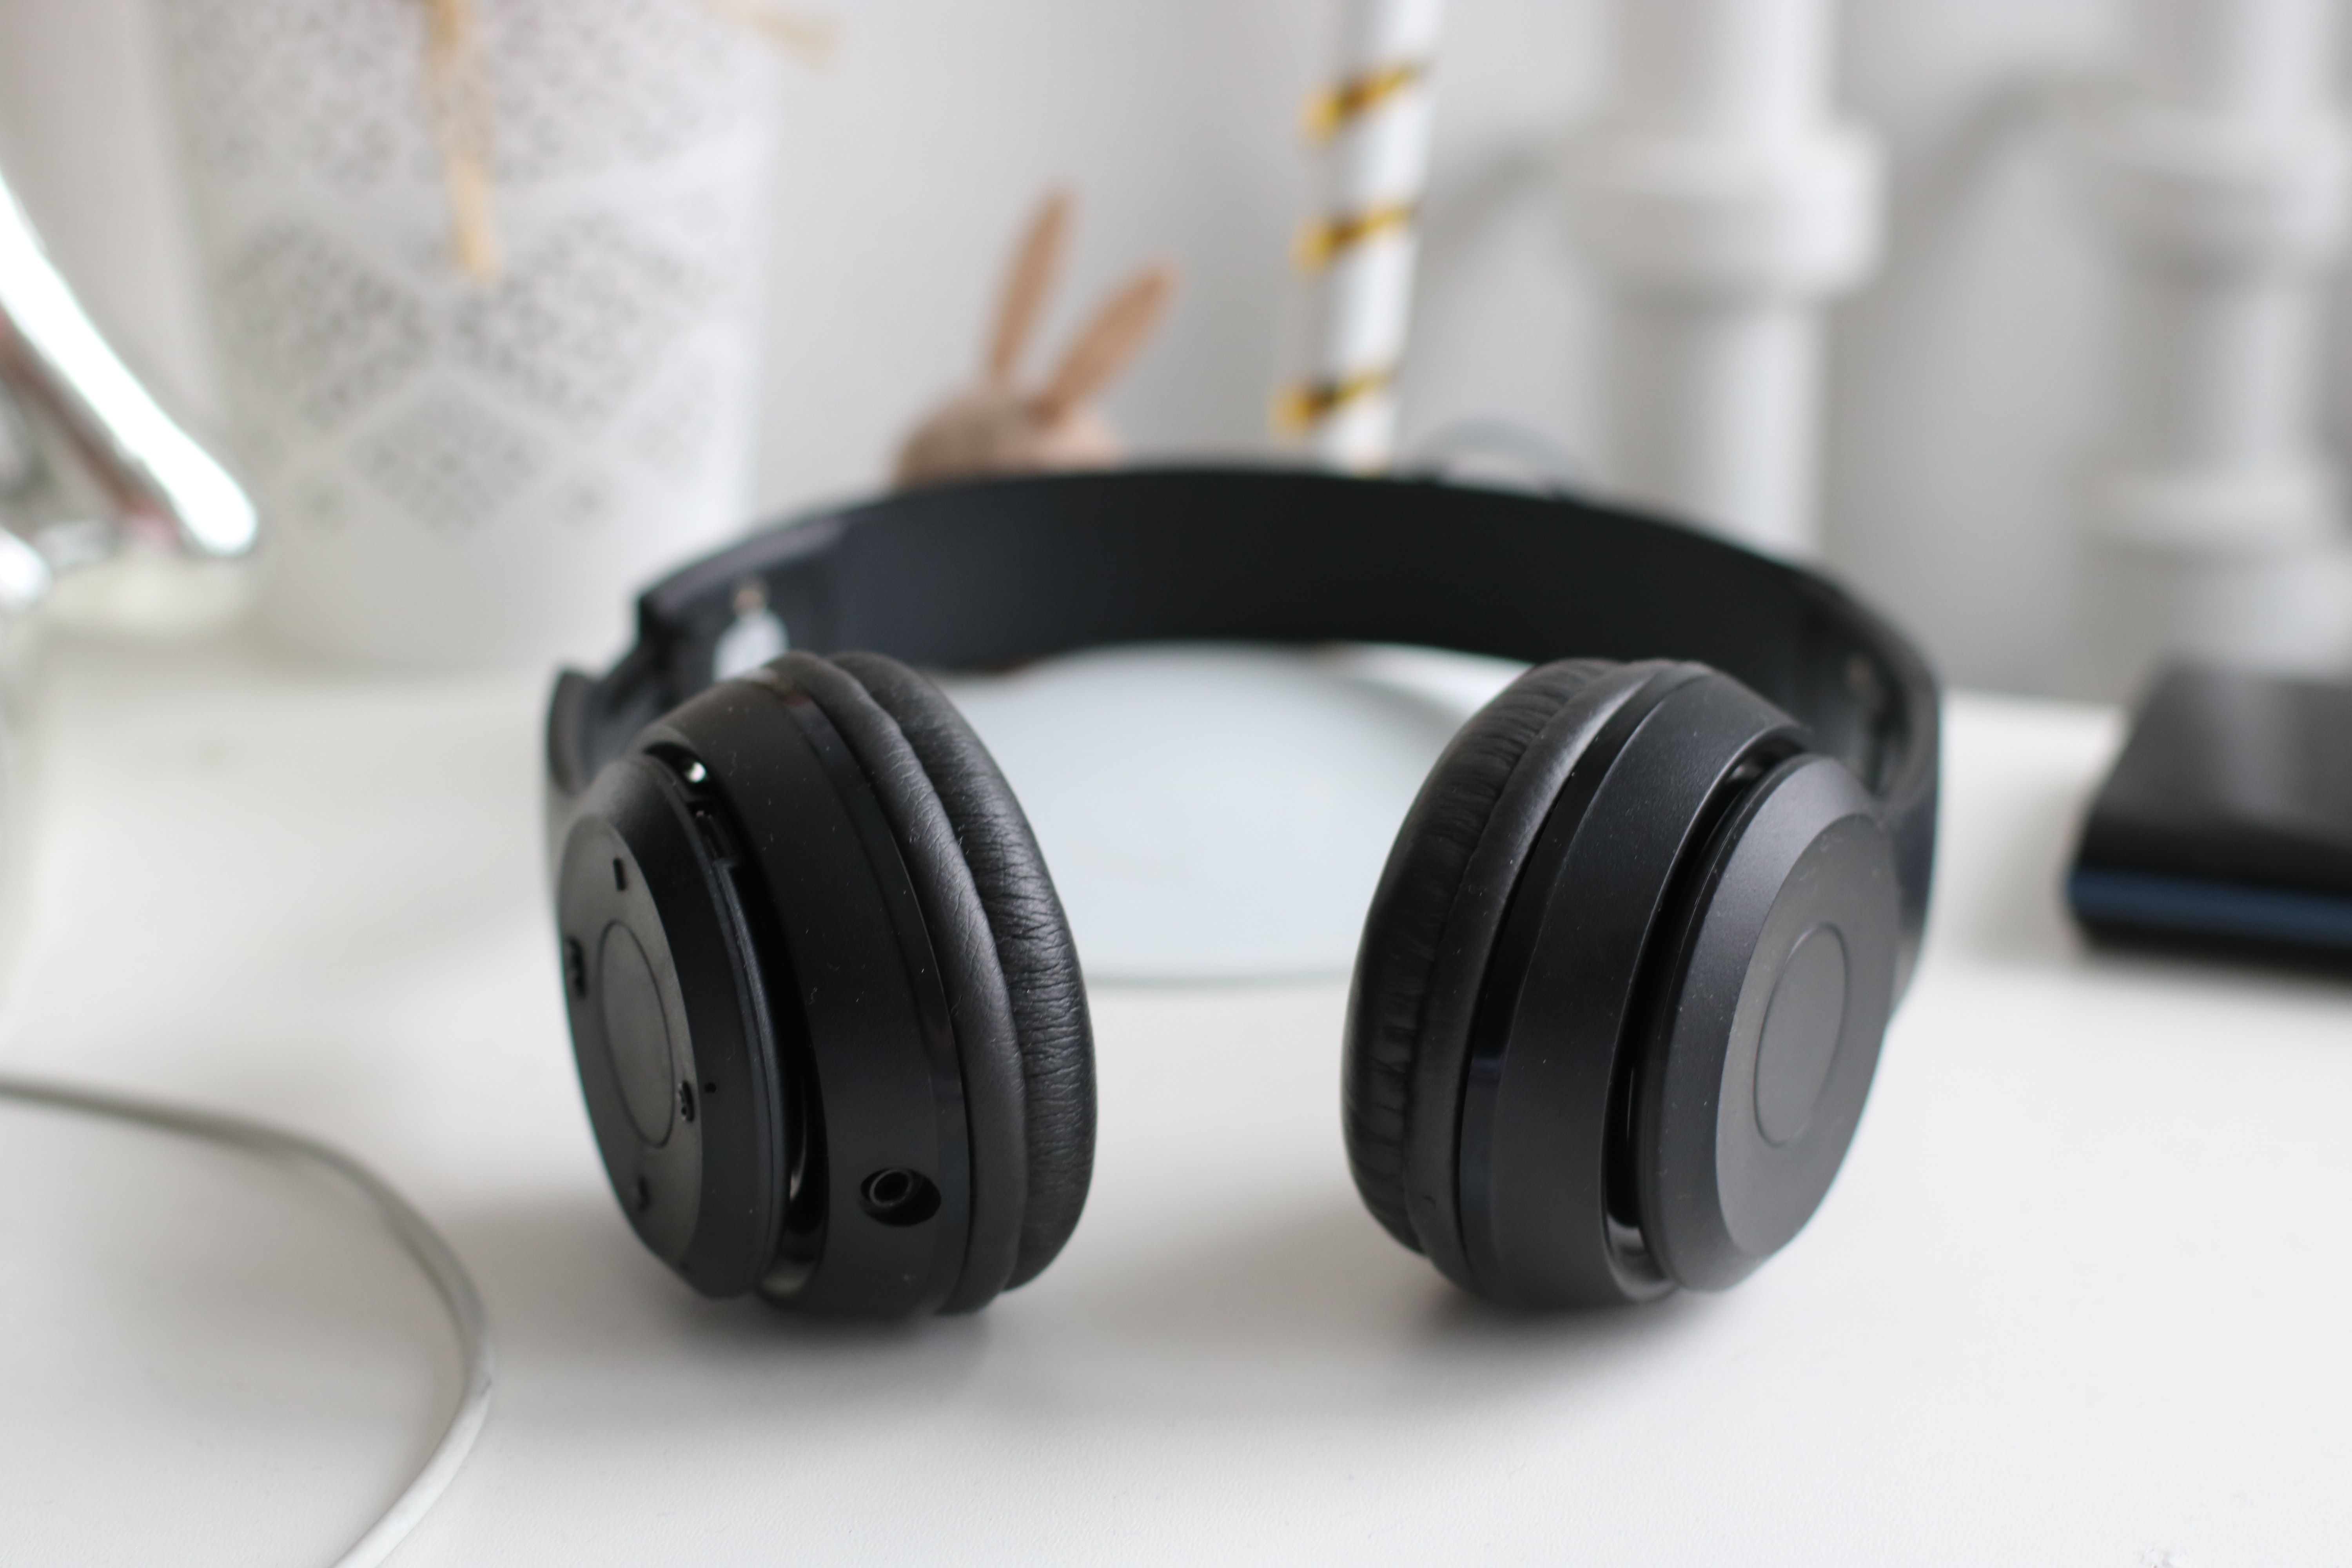
headphones, gadget, headset, audio equipment, electronic device, technology, ear, output device, peripheral, Audio accessory, communication device